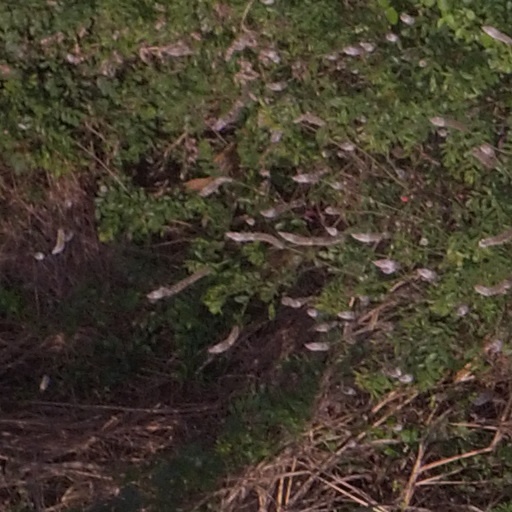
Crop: maize; corn